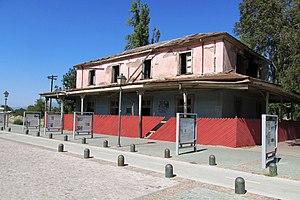
Peumo est une ville et une commune du Chili faisant partie de la province de Cachapoal, elle-même rattachée à la Région O'Higgins. En 2012, sa population s'élevait à 14 158 habitants. La superficie de la commune est de 153 km². La paroisse de Peumo est fondée en 1763 pour évangéliser les indigènes présents autour d'un établissement minier créé en 1664 par le marquis de Villa Palma exploitant un gisement d'or. Le nom de la commune fait référence à un arbre local à feuillage persistant Cryptocarya alba qu'on trouve au Chili et en Argentine. Peumo devient officiellement une commune en 1874.